Hammam as-Sarah

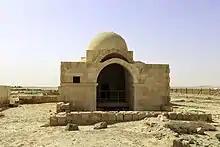
View from the NE with the furnace area in the foreground, after reconstruction (2013)

Hammam al-Sarah is an Umayyad bathhouse ("hammam") in Jordan, built in connection with the complex of Qasr al-Hallabat, which stands some to the west.